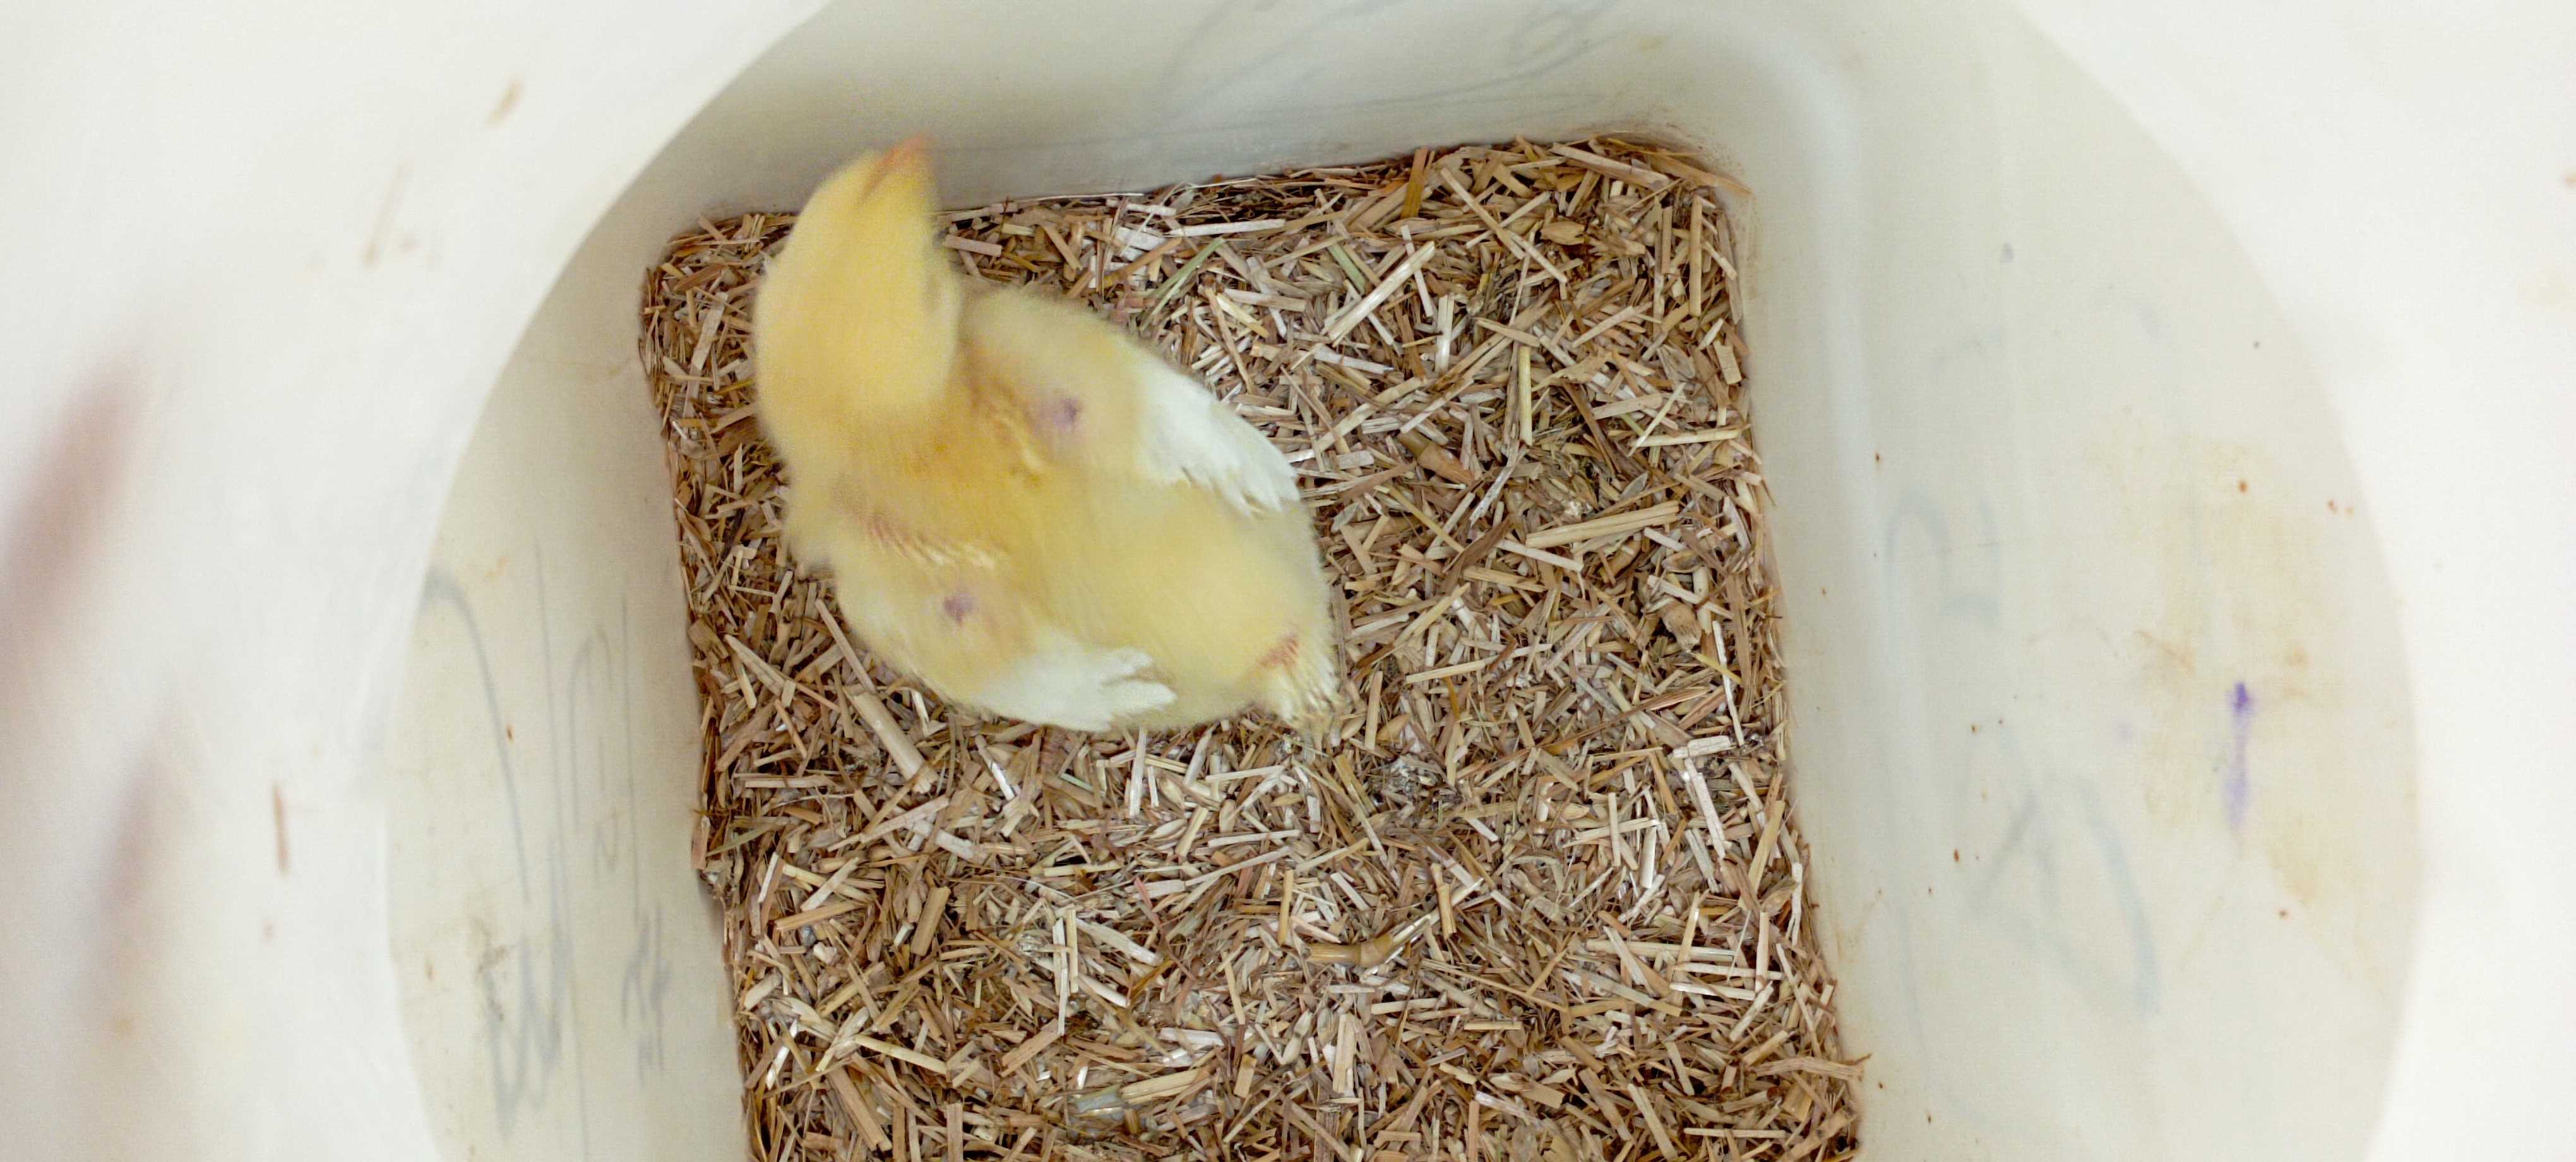
Weight: 190 g